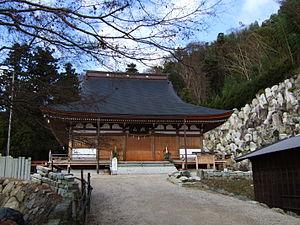
Le pèlerinage Kansai Kannon est un pèlerinage de trente-trois temples bouddhistes dans la région du Kansai au Japon, semblable au pèlerinage de Shikoku. Outre les trente-trois temples officiels, il existe trois temples supplémentaires appelés bangai. L'image principale dans chaque temple est Kannon, connue des Occidentaux comme la déesse de la miséricorde. Il y a cependant une certaine variation entre les images et les pouvoirs qu'elle possède.
Les ruines du château de Kannonji sont situées sur la ligne de crête du mont Kinugasa dans la ville d'Azuchi, préfecture de Shiga, non loin des ruines du château d'Azuchi. Sur l'emplacement du château se trouvent les ruines de murs de pierre, un puits bordé de pierres et une pancarte historique. Le château fut nommé d'après Kannonsho-ji, un temple bouddhiste près du sommet de la montagne.